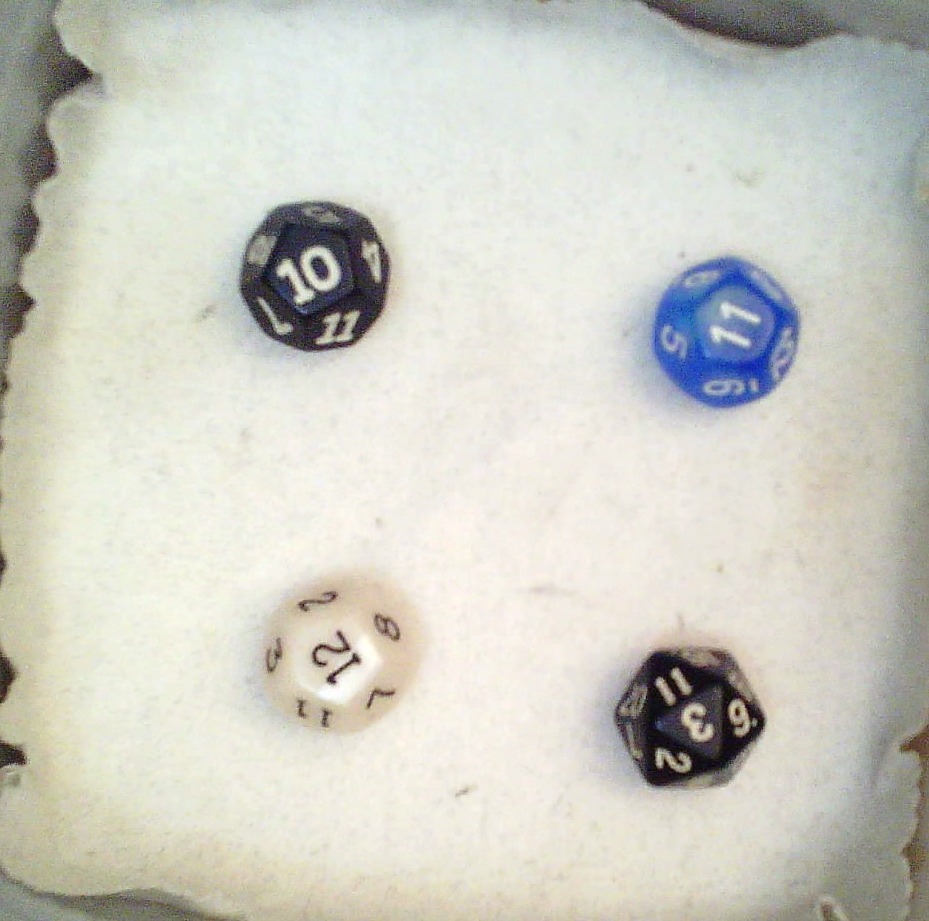
Dice in frame:
type: d12
value: 10
type: d12
value: 11
type: d12
value: 12
type: d20
value: 3
Label source: human
Face values trusted: yes